Frank Wheaton

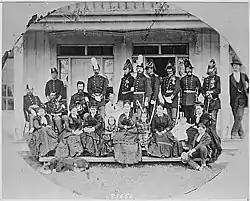
Wheaton, labeled at center, with officers and members of their families, Fort Walla Walla, 1874.

For his service in the Civil War, in 1865 he was awarded an honorary A.M. Degree from Brown University and Rhode Island presented him with a sword of honor in July 1866.